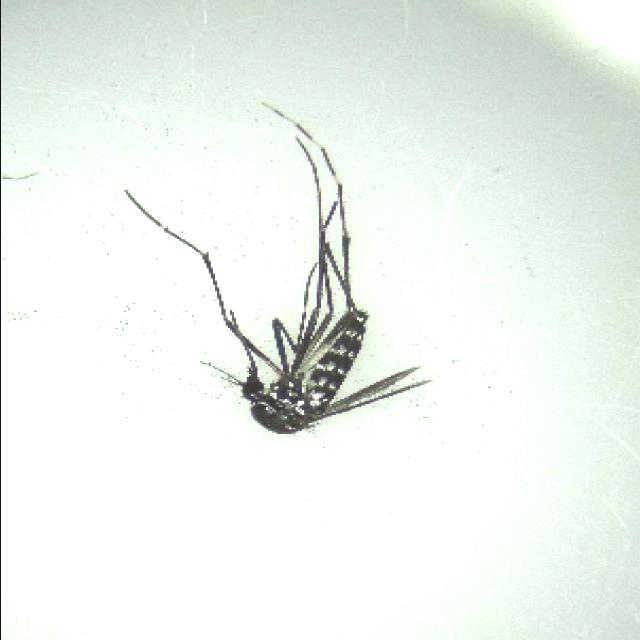
Species: aedes_albopictus